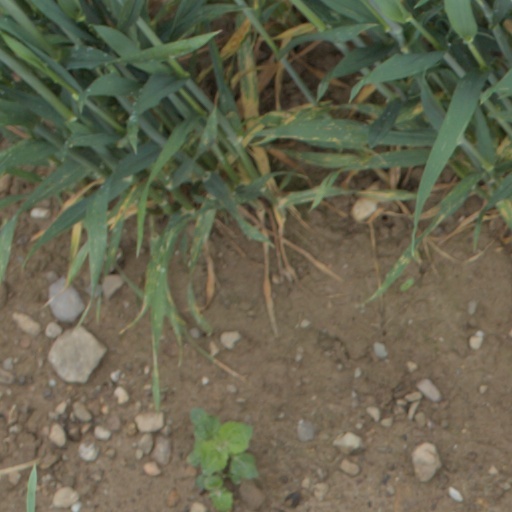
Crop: wheat